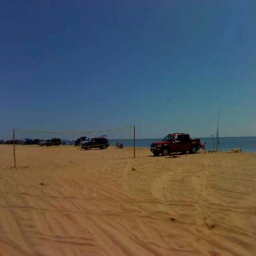
all set for a day at the beach